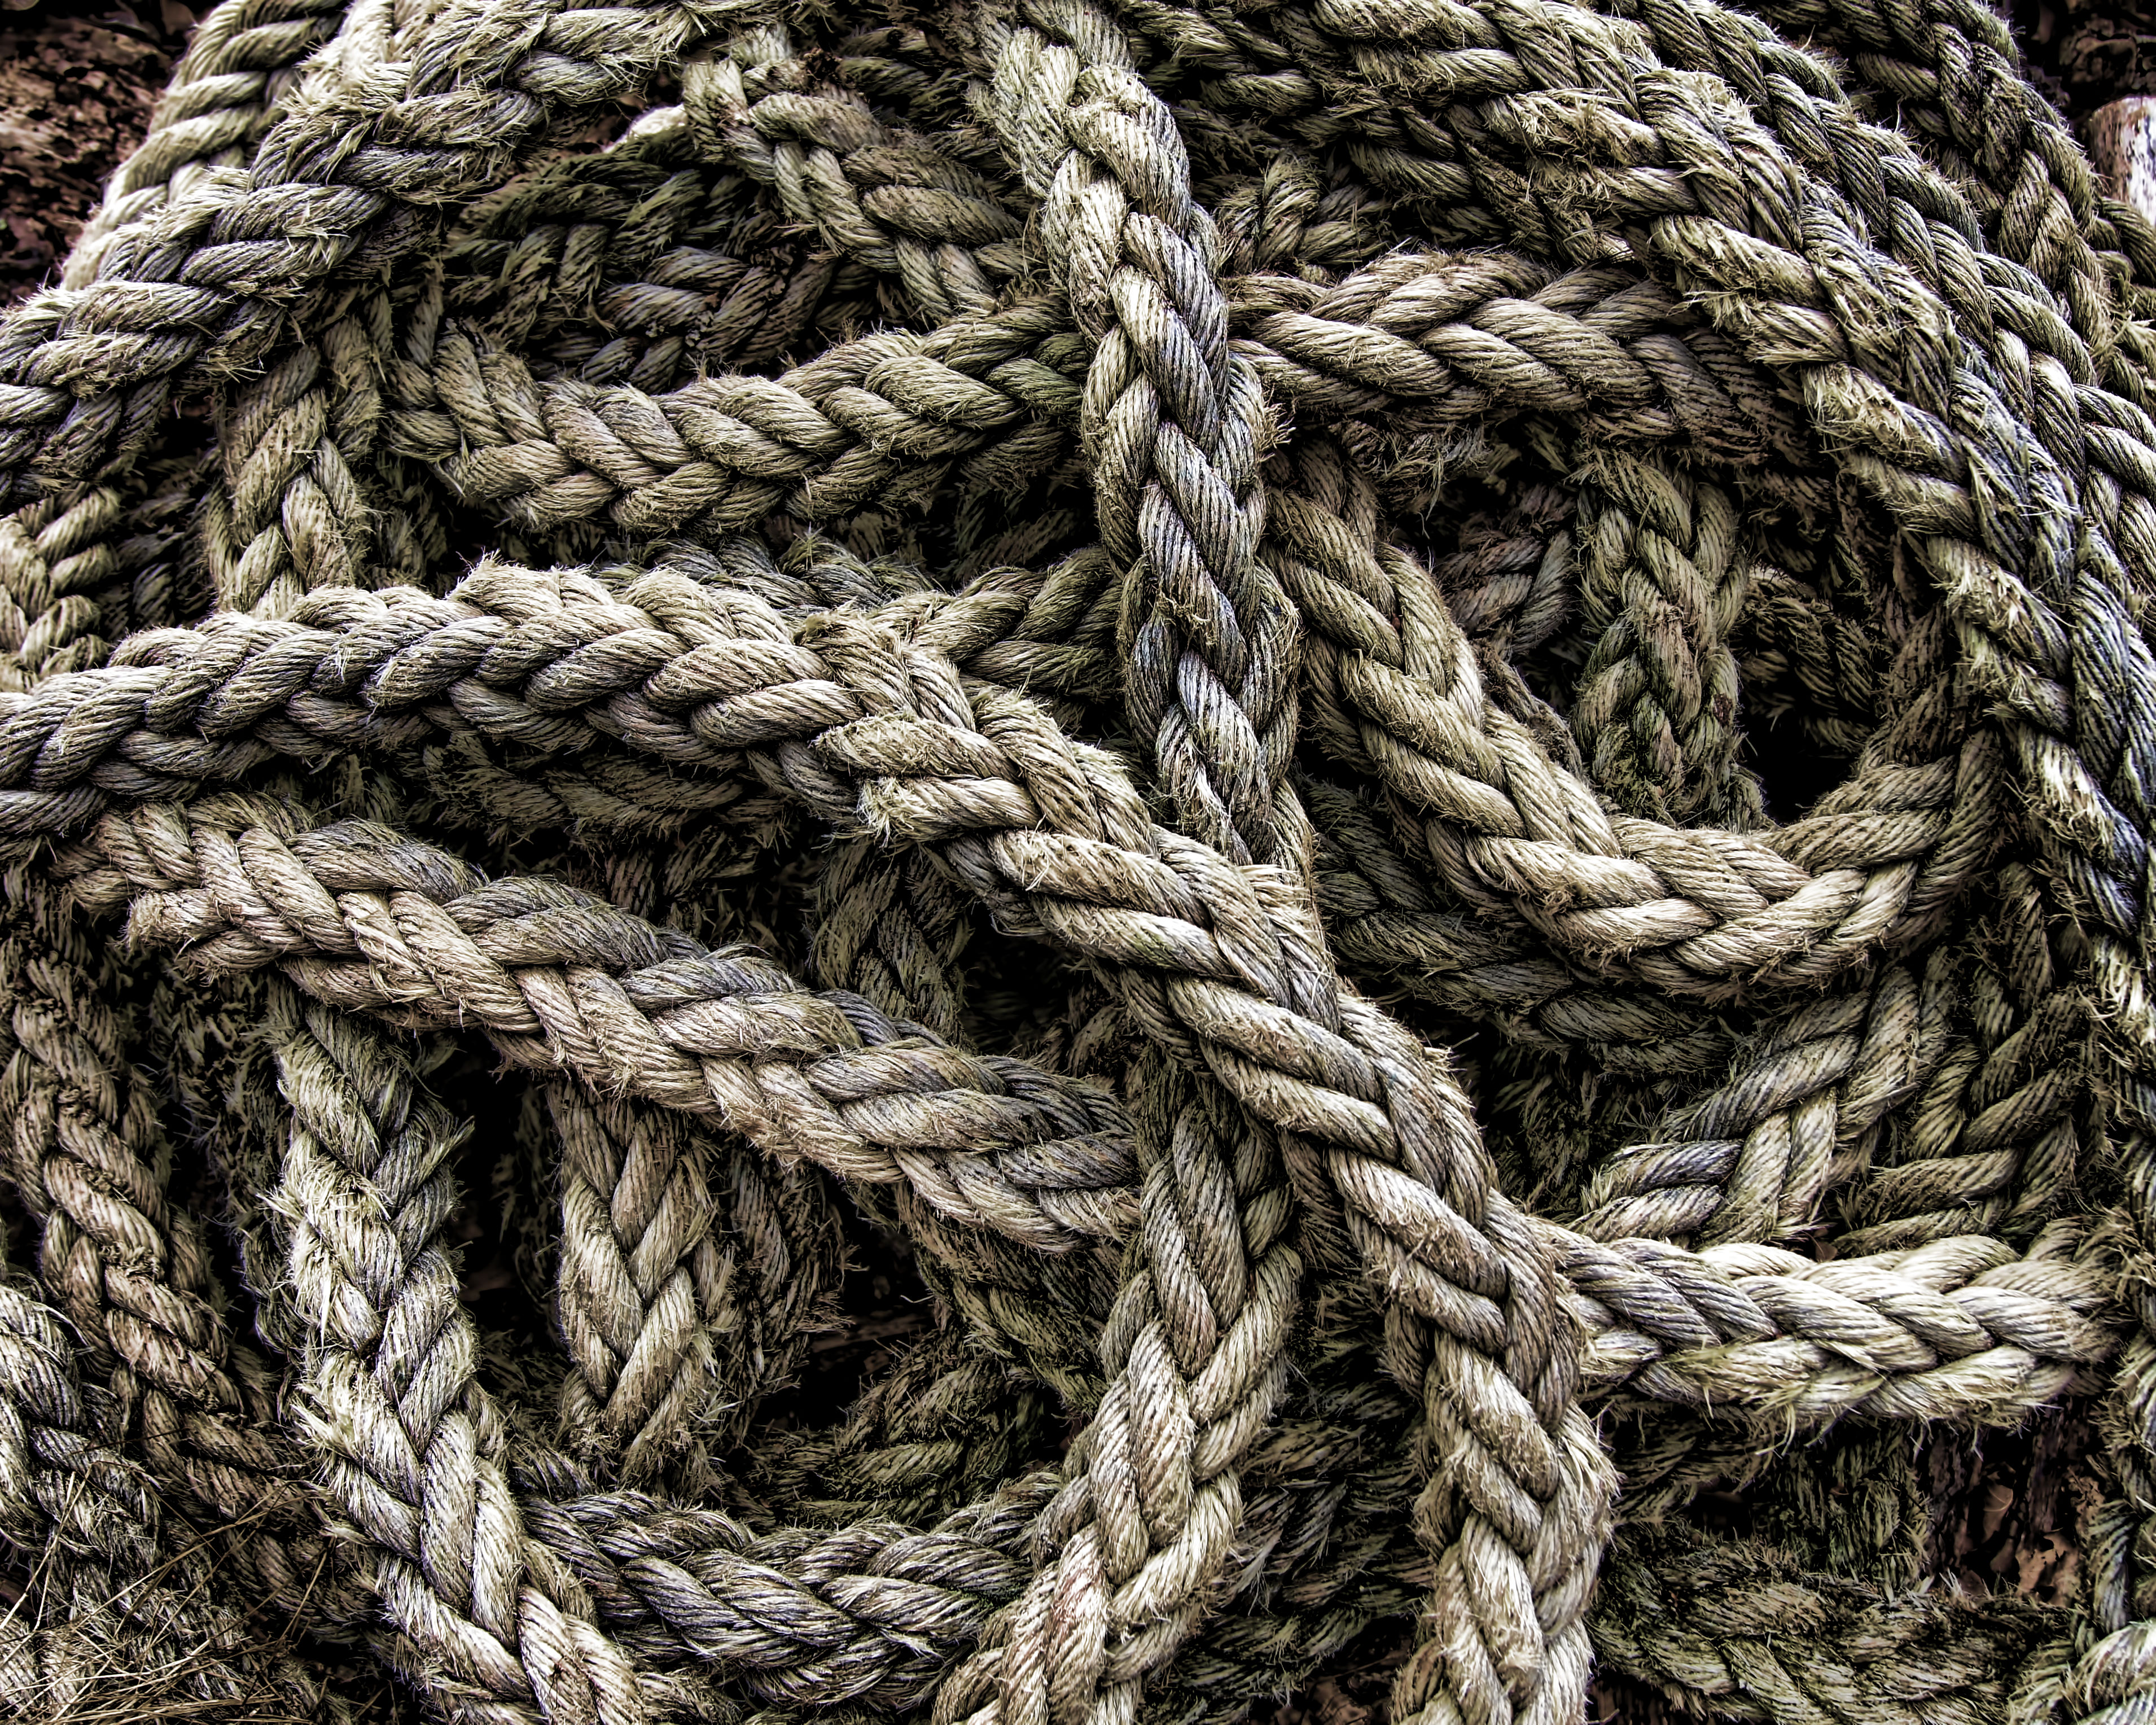
rope, texture, rein, net, hardware accessory, braided hair, tangeled